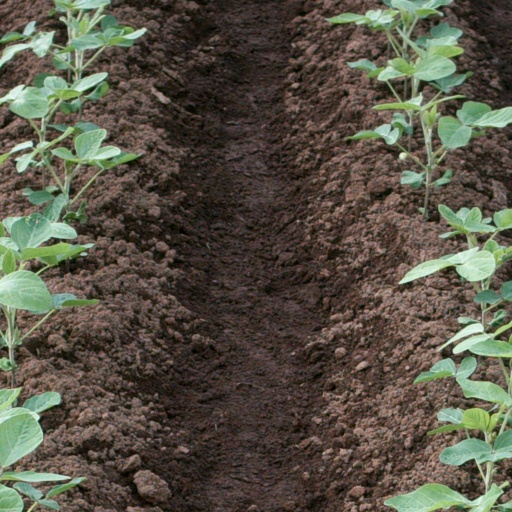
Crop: soybean